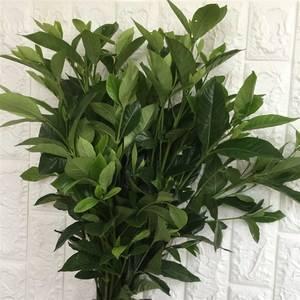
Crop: apple
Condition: healthy